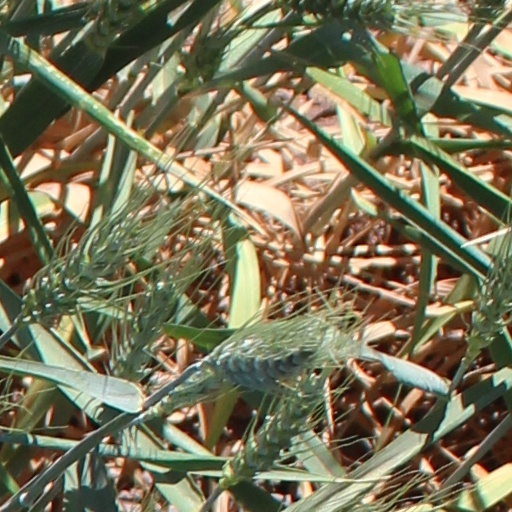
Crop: wheat